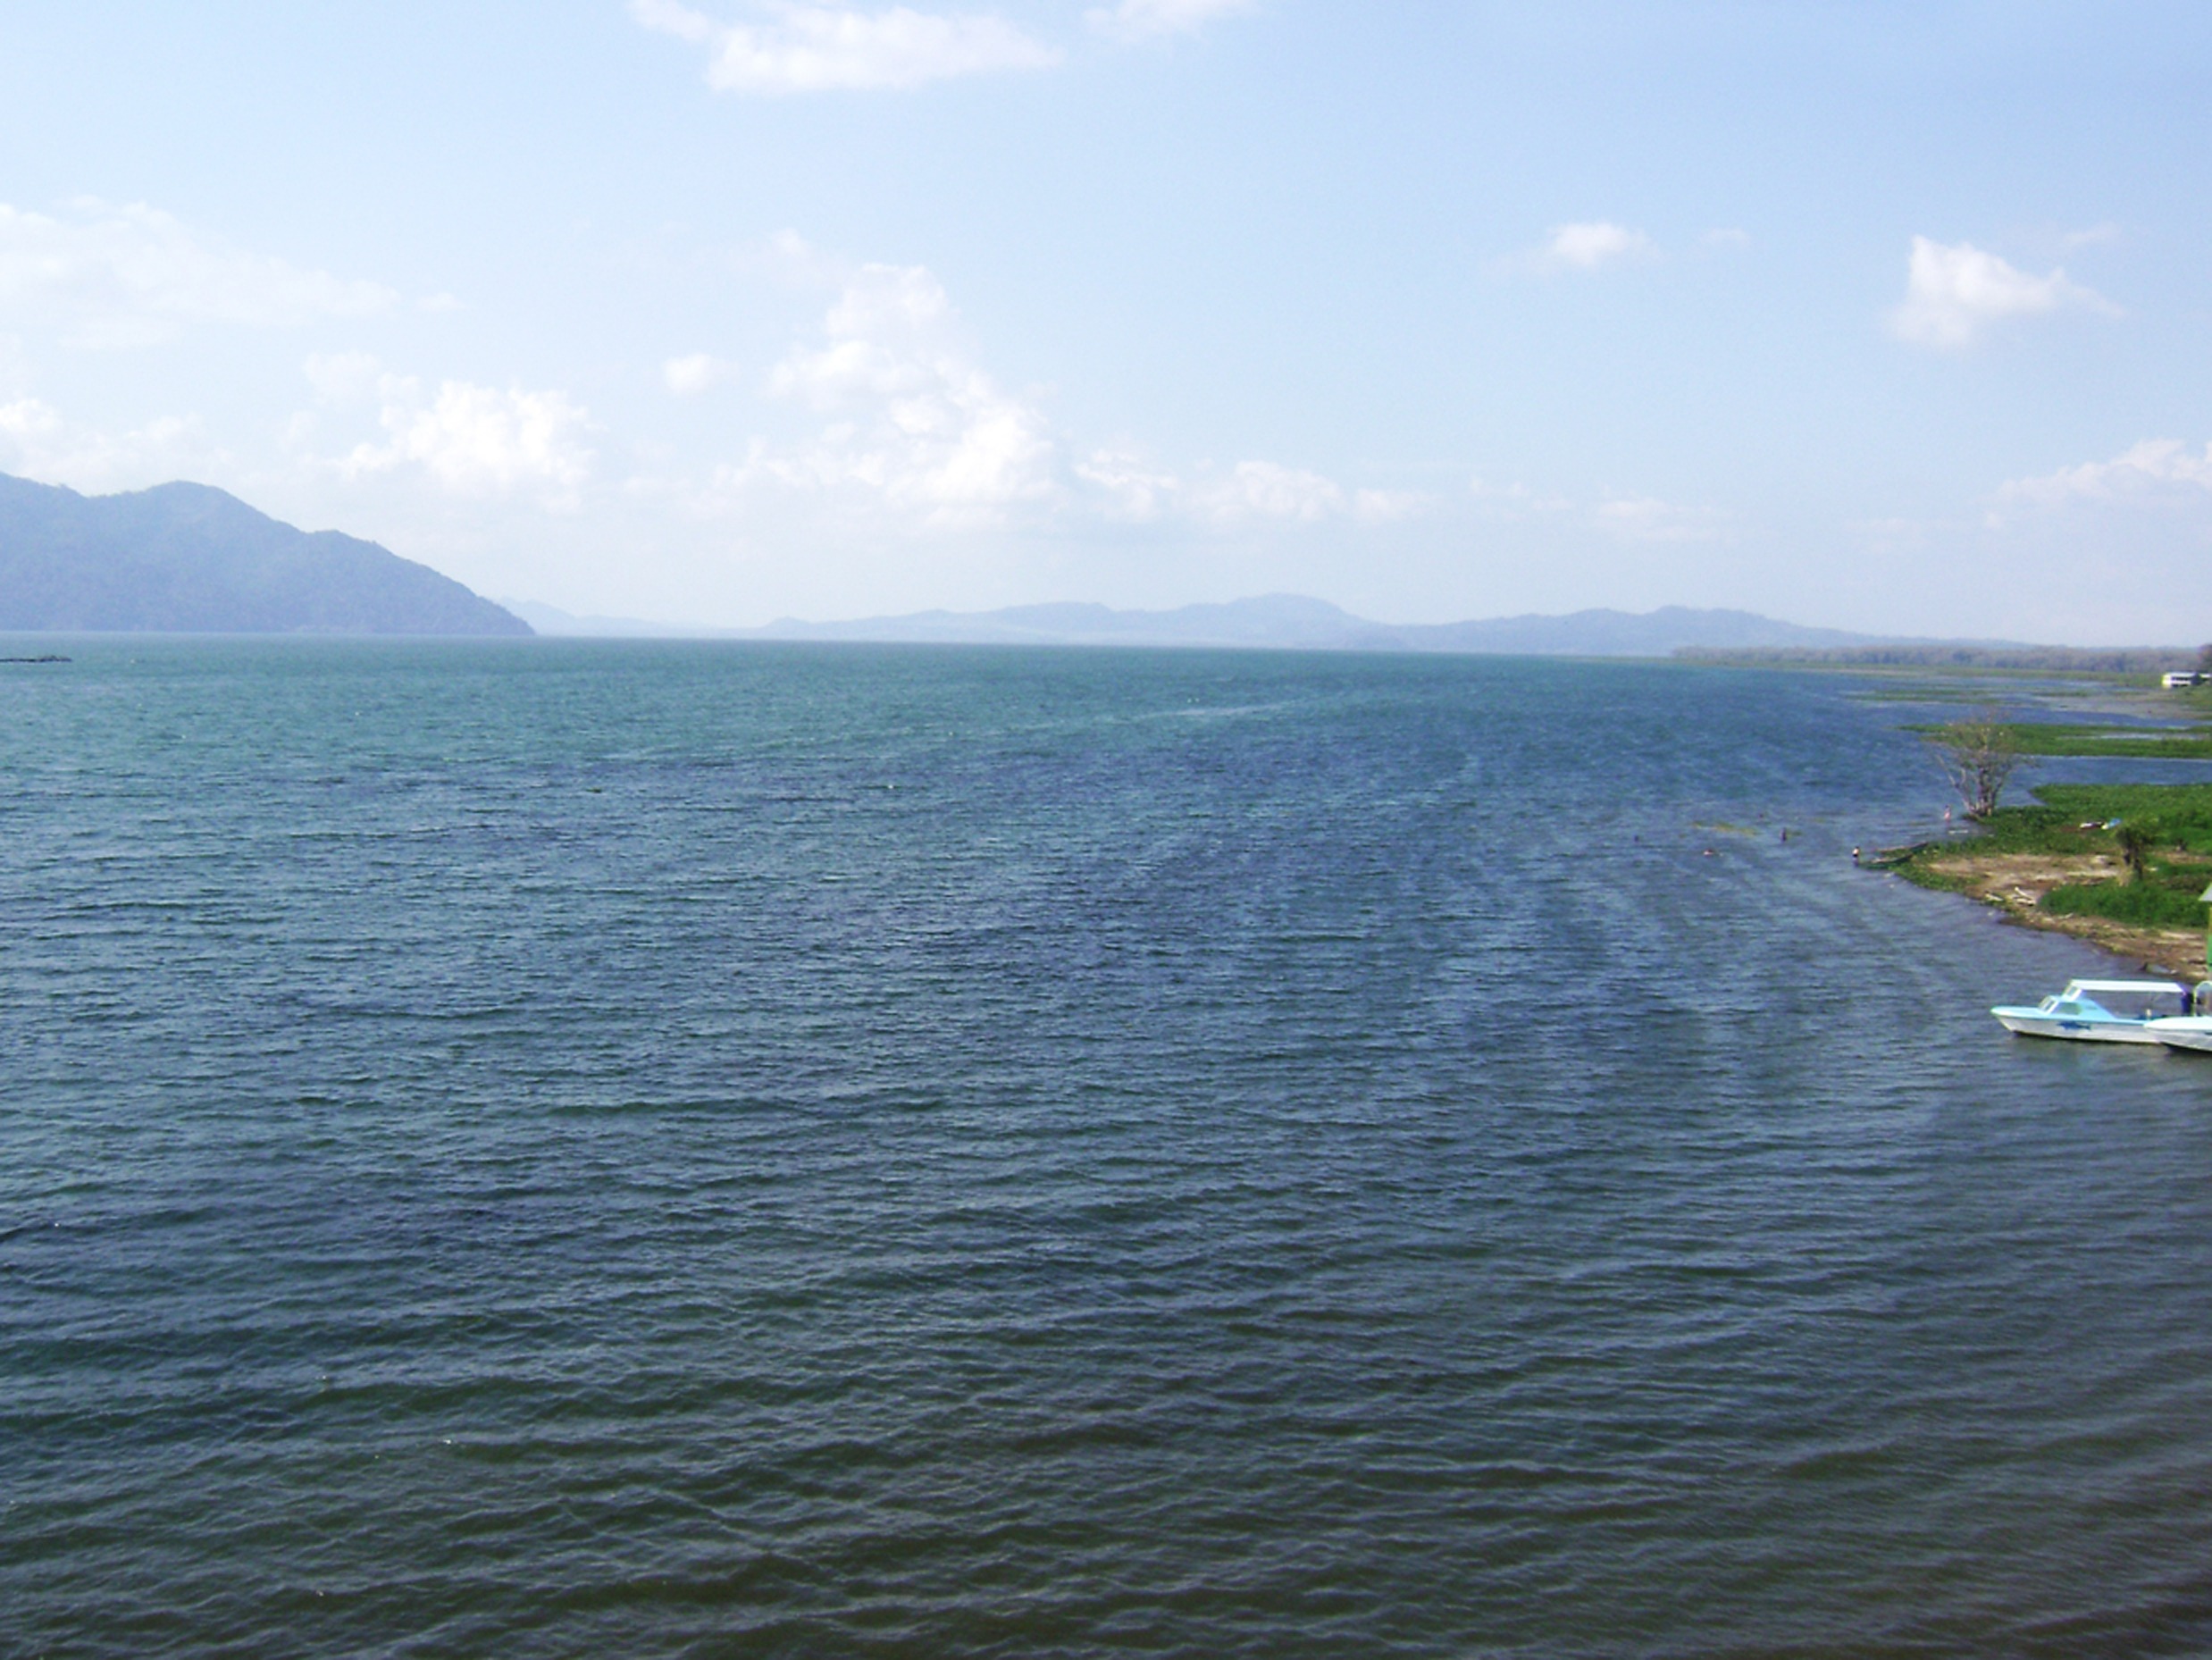
sea, coast, ocean, horizon, boat, shore, lake, cliff, vehicle, bay, fjord, reservoir, terrain, body of water, channel, loch, cape, yojoa